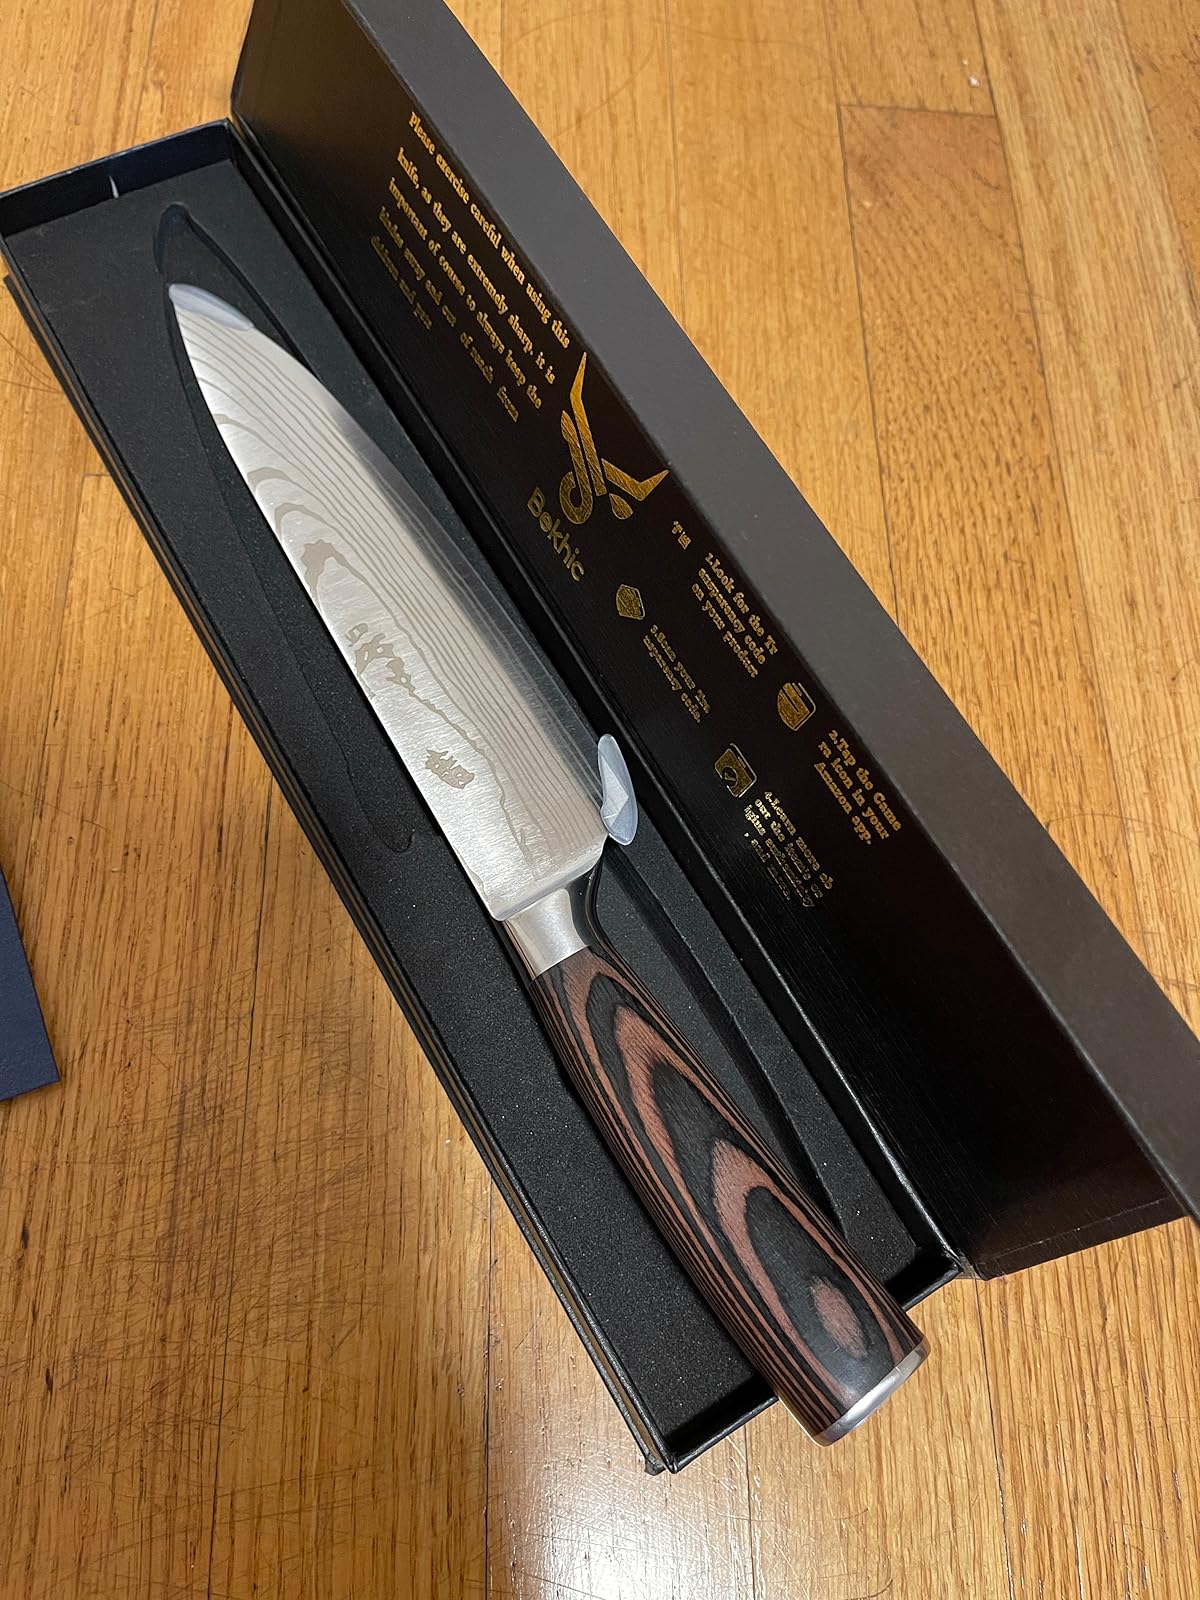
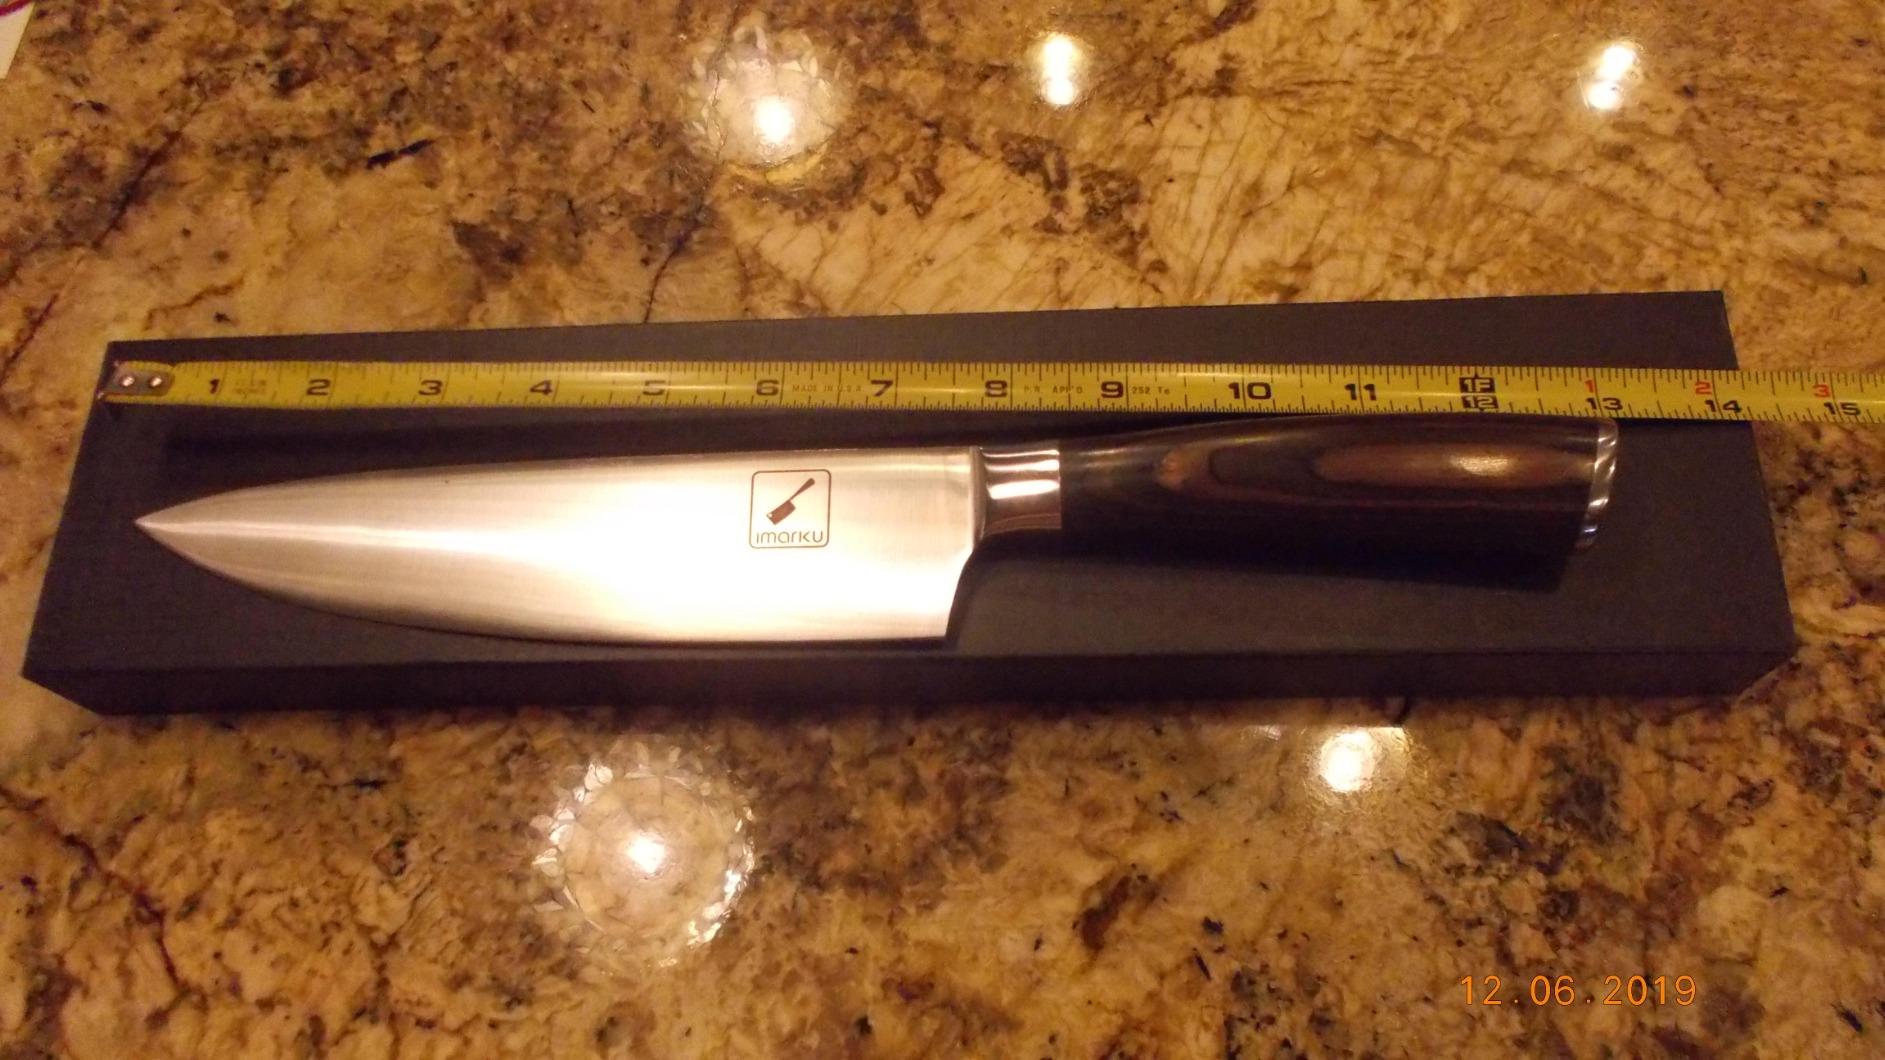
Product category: items_knife
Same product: no